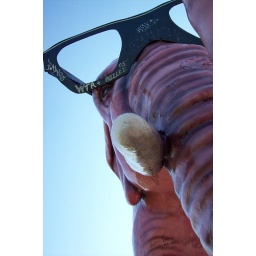
This is part of a large pink bespectacled elephant at a gas station in De Forest, Wisconsin.